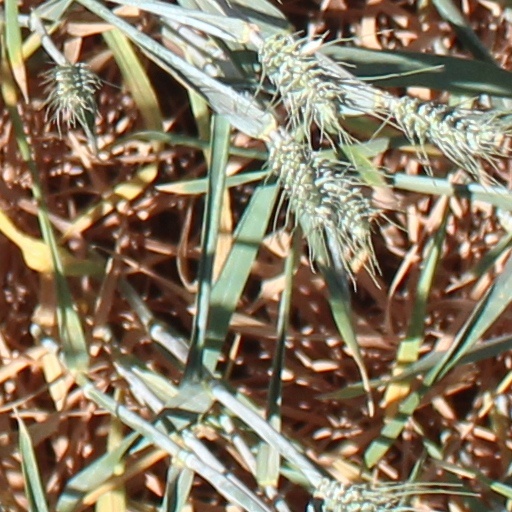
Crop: wheat